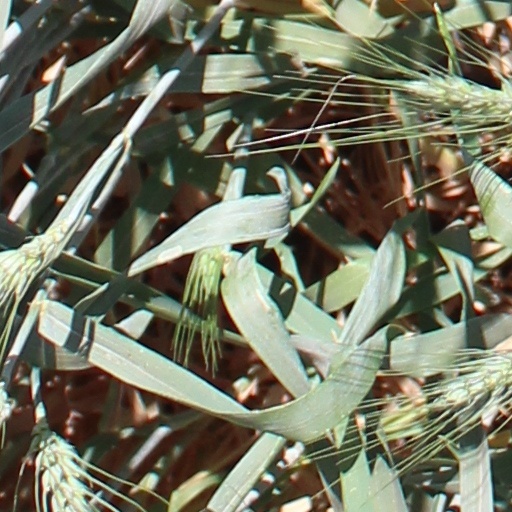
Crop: wheat